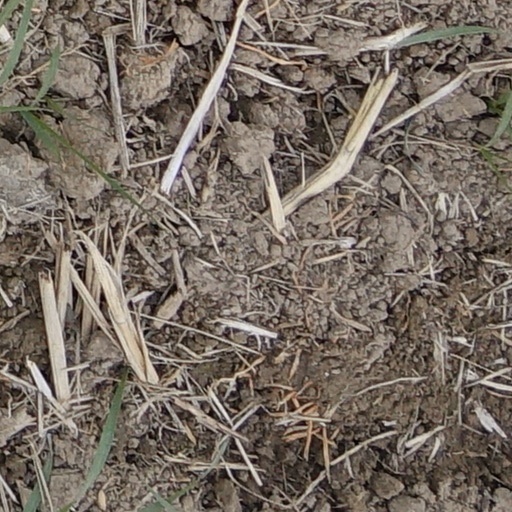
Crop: wheat